Georgios Grivas

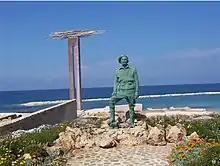
A monument to Georgios Grivas in Paphos

After the discovery of Grivas' plans by the authorities, he secretly returned to Cyprus on 31 August 1971, where he formed the armed organisation EOKA B, which he used as leverage in his attempts to persuade or force Makarios to change his policy and adopt the line of "Self Determination – Union" with Greece. EOKA B did not overthrow Makarios but the armed struggle led to a vicious circle of violence and anti-violence that amounted to civil war among the Greek-Cypriot Community from 1971 to 1974.